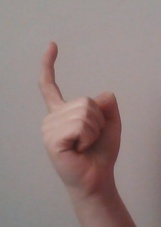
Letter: ra